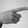
ASL letter: G